Notre Dame High School (San Jose, California)

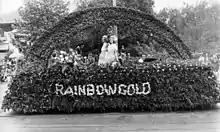
The class of 1929's float at the annual Fiesta de las Rosas in Downtown San Jose.

Notre Dame is an all-girls Catholic high school situated in downtown San Jose. The school was founded as the College of Notre Dame by the Catholic Sisters of Notre Dame de Namur. The Sisters of Notre Dame also ran St Joseph's (now the site of Adobe's HQs), St Leo's, St. Clare's, St Francis Xavier and St Mary's where many of the female students later came to Notre Dame High School and Notre Dame de Namur College.